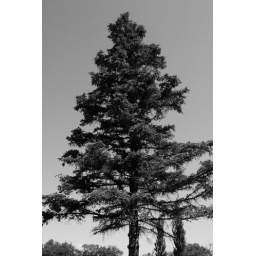
This was an old pine tree in Assiboine Park in Winnipeg.